William A. Wellman

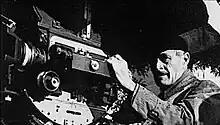
Wellman filming "The High and the Mighty" (1954)

William Augustus Wellman (February 29, 1896 – December 9, 1975) was an American film director, producer, screenwriter, actor and military pilot. He was known for his work in crime, adventure, and action genre films, often focusing on aviation themes, a particular passion. He also directed several well-regarded satirical comedies. His 1927 film, "Wings", was the first film to win an Academy Award for Best Picture at the 1st Academy Awards ceremony.